2001 Las Vegas Bowl

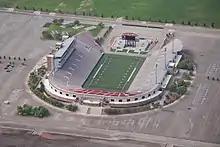
Sam Boyd Stadium in Whitney, Nevada, hosted the Las Vegas Bowl.

The 2001 Las Vegas Bowl was the 10th edition of the annual college football bowl game. It featured the Utah Utes and the USC Trojans.